John Boehner

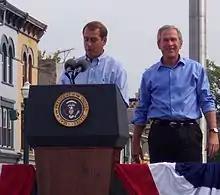
Boehner introducing then-president George W. Bush in Troy, Ohio in 2003

As Speaker, he was still the leader of the House Republicans. However, by tradition, he normally did not take part in debate, although he had the right to do so, and rarely voted from the floor. He was not a member of any House committees during his speakership.